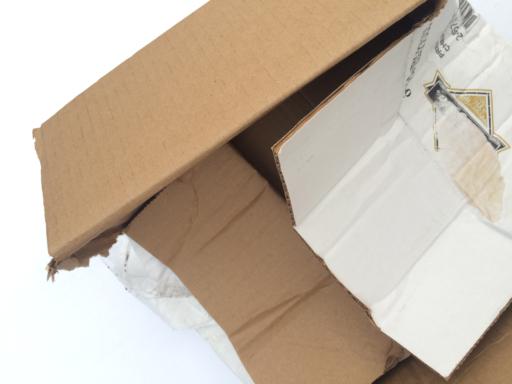
Label: cardboard